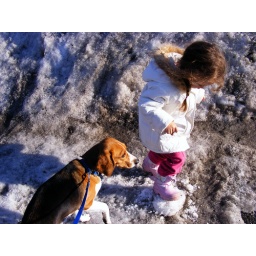
Pearl followed Breanna around as she searched for rocks amid what's left of the very dirty snow.